Answer in natural language. Considering the relative positions, is Doorway (highlighted by a green box) above or below white rectangular dining table (highlighted by a red box)? Choose between the following options: below or above
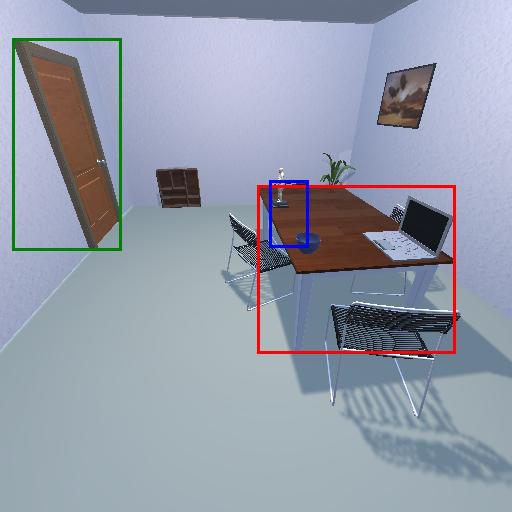
<answer>above</answer>